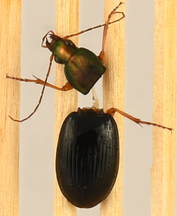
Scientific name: Chlaenius aestivus
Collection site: Smithsonian Environmental Research Center NEON (SERC), plot SERC_002